Meadowbrook, Queensland

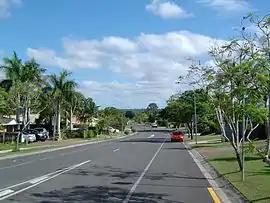
Edeanlea Drive, 2013

Meadowbrook is a mixed-use suburb in the City of Logan, Queensland, Australia. The Logan Hospital and a TAFE college are located in the suburb. In the , Meadowbrook had a population of 3,069 people.